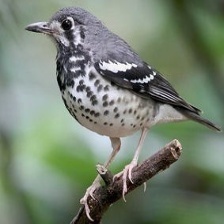
Species: ASHY THRUSHBIRD
Scientific name: GEOKICHLA CINEREA